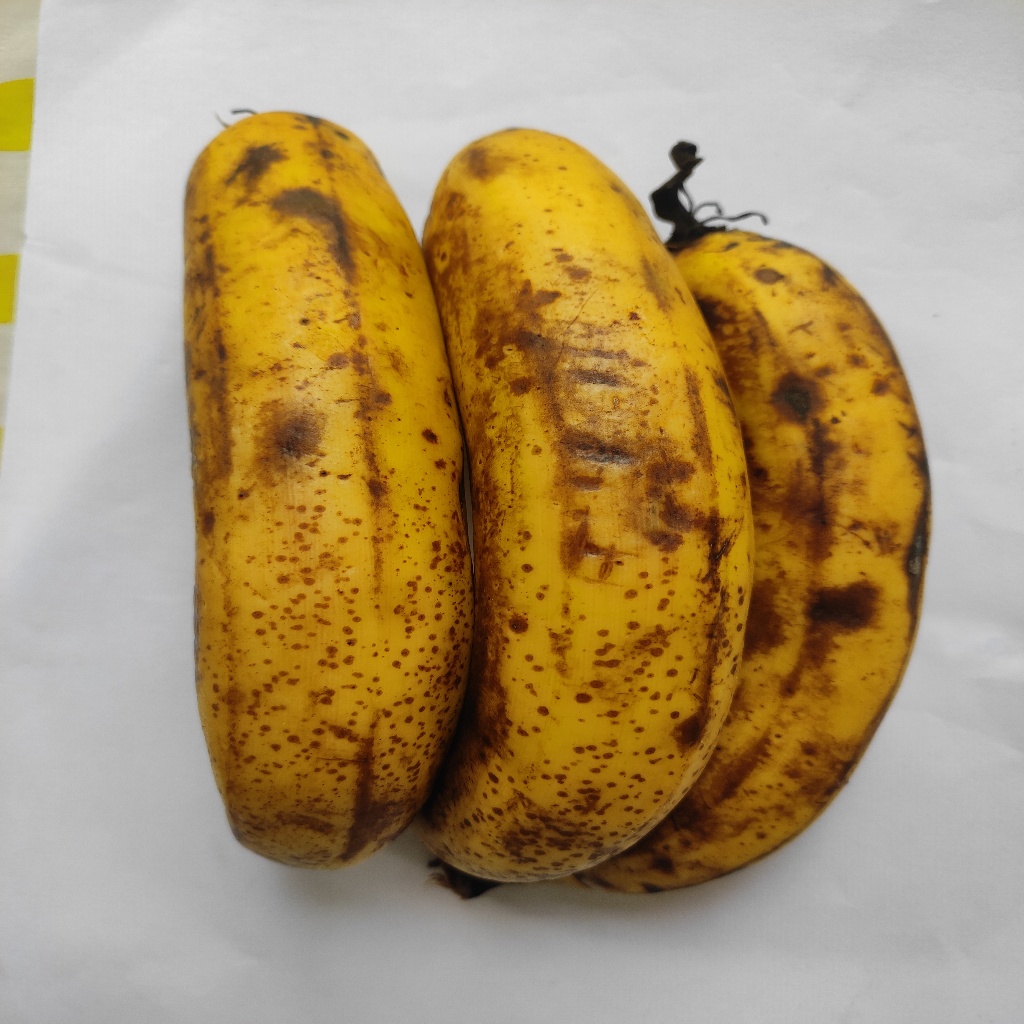
Crop: banana
Quality class: Class_B